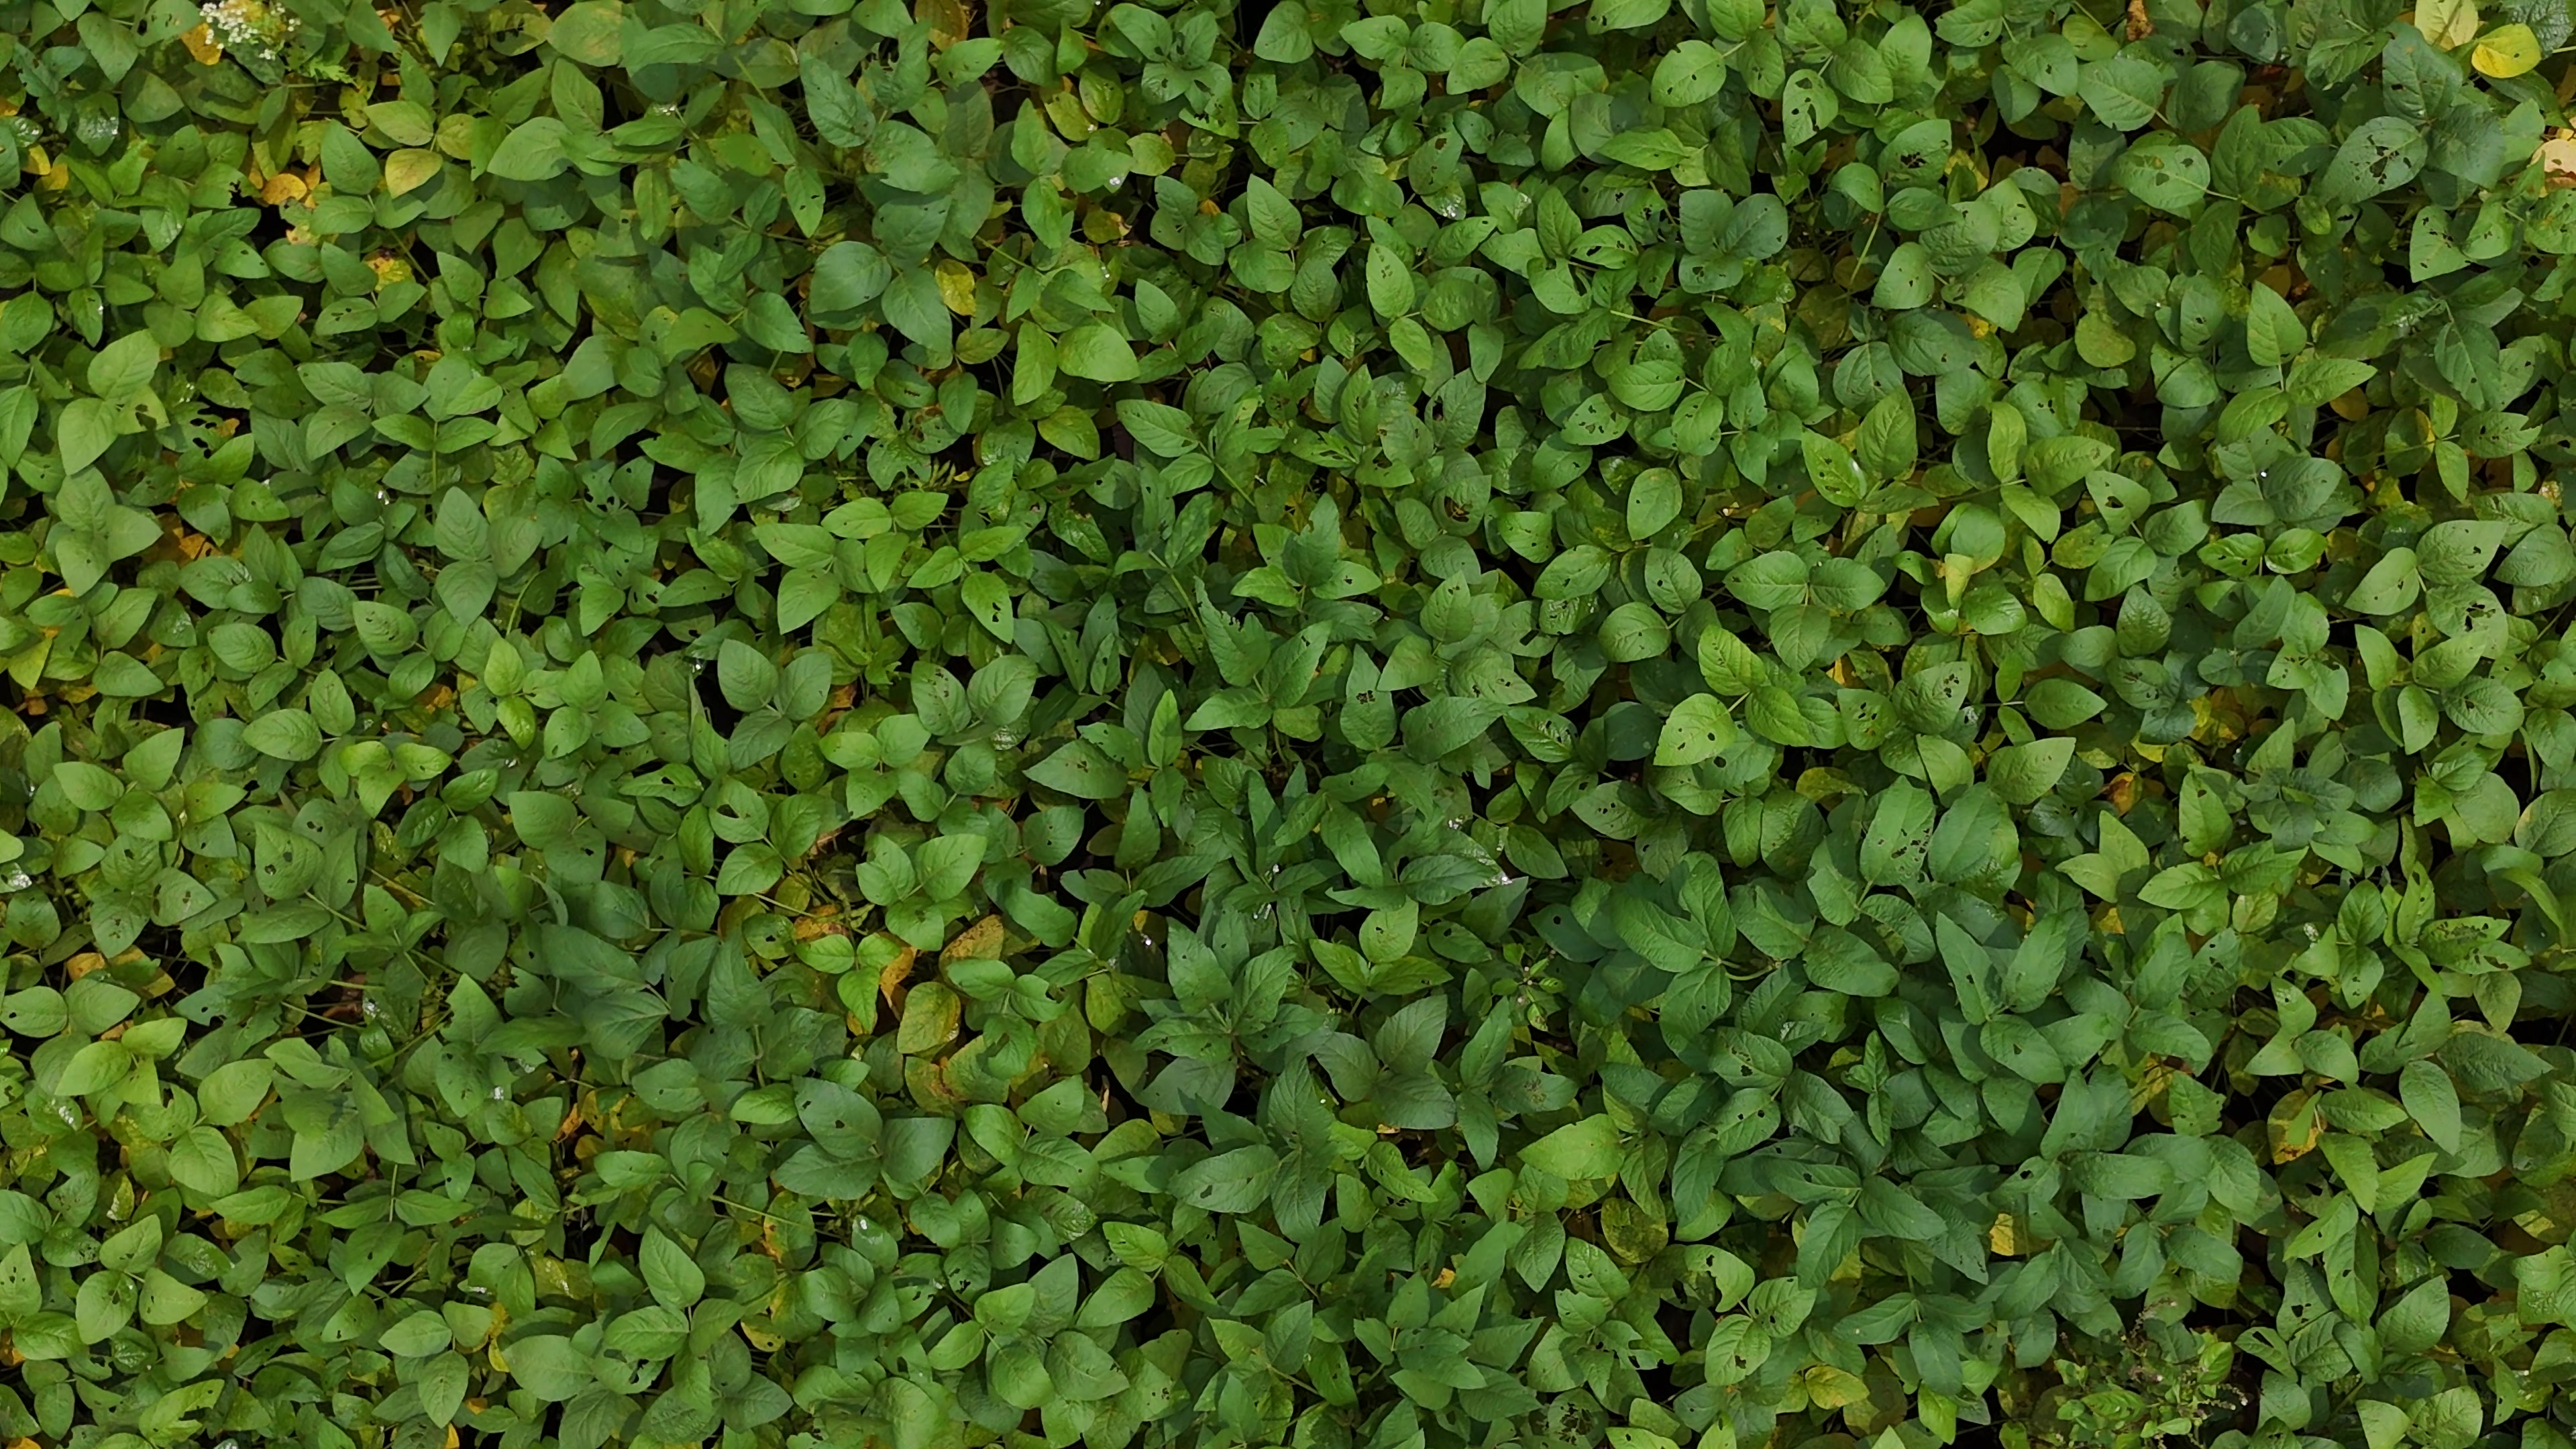
Label: Mosaic